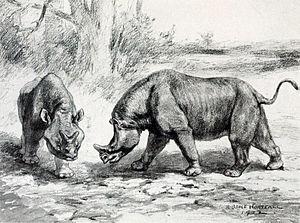
Robert Bruce Horsfall est un illustrateur animalier américain. Il a participé à de nombreux ouvrages du début du XXᵉ siècle, notamment les Warblers of North America de Frank Michler Chapman.
Megacerops est un genre d'ongulé périssodactyle de la famille des Brontotheriidae, un groupe d'herbivores ressemblant à des rhinocéros et proches des chevaux. Il a vécu en Amérique du Nord à la fin de l'Éocène.